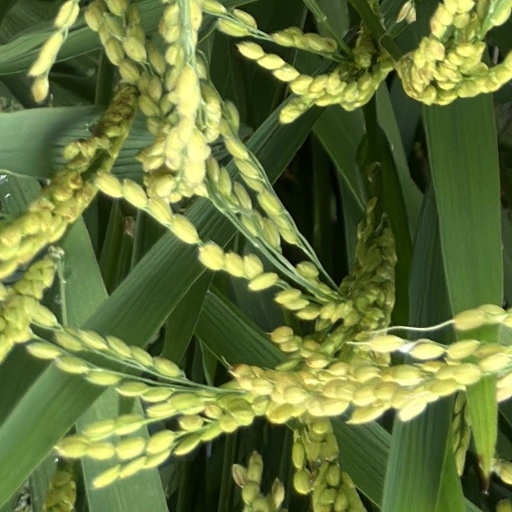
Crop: rice